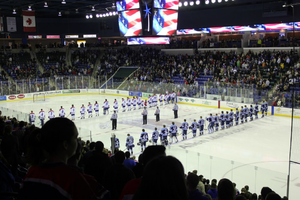
Les River Hawks d'UMass-Lowell sont un club omnisports universitaire de l'Université du Massachusetts Lowell, située à Lowell dans le Massachusetts aux États-Unis.